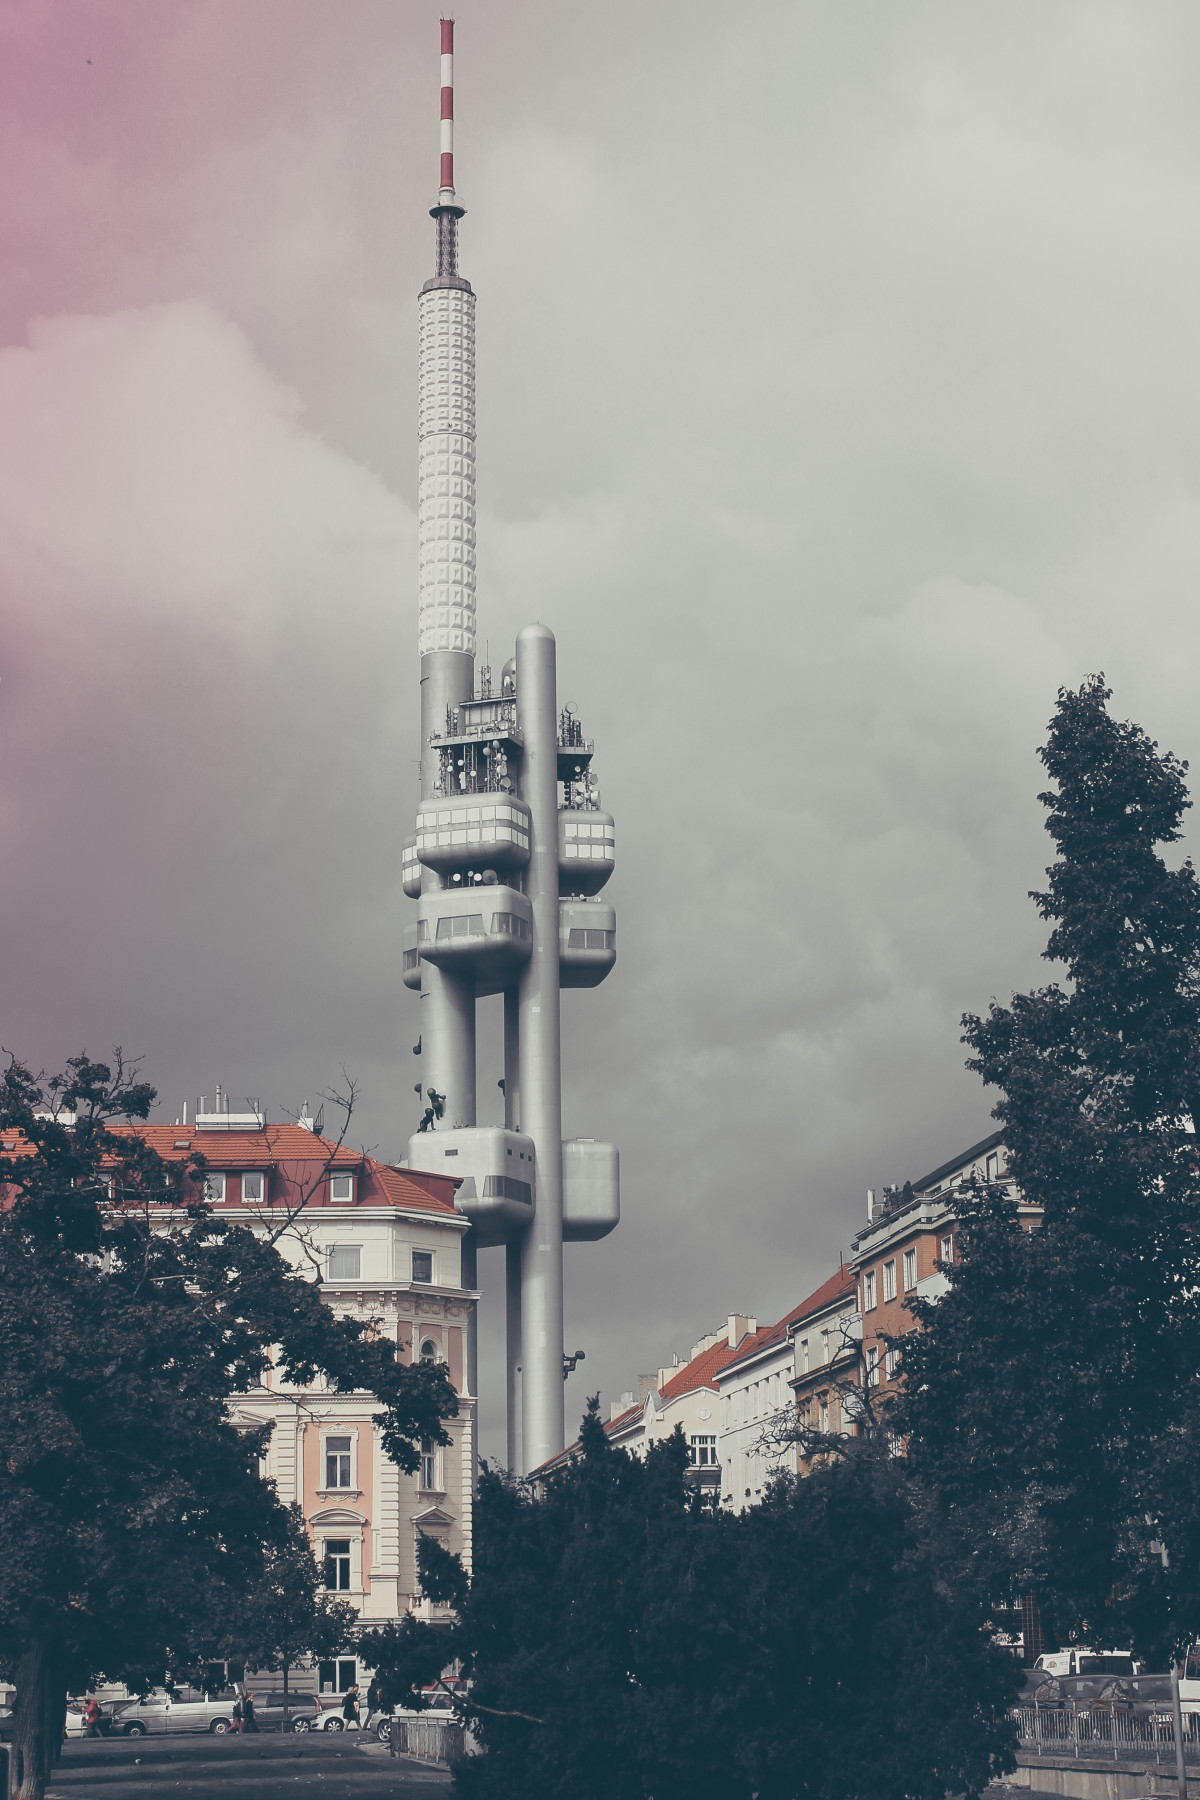
Tags: city, skyscraper, cityscape, vehicle, mast, tower block, spire